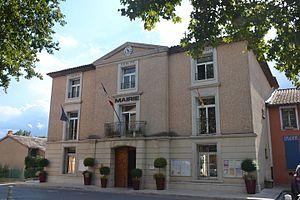
mairie de Salernes
Salernes est une commune française située dans le département du Var, en région Provence-Alpes-Côte d'Azur.